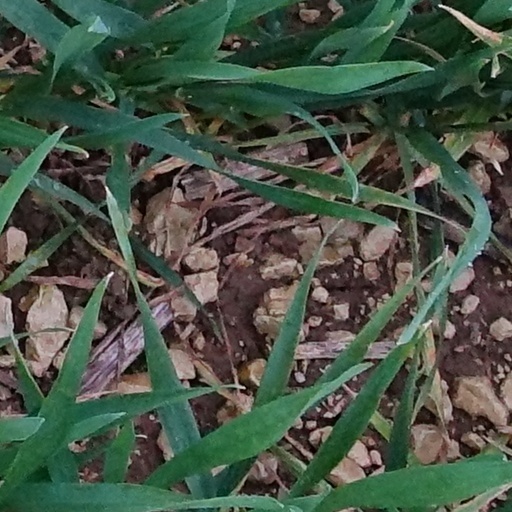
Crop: wheat